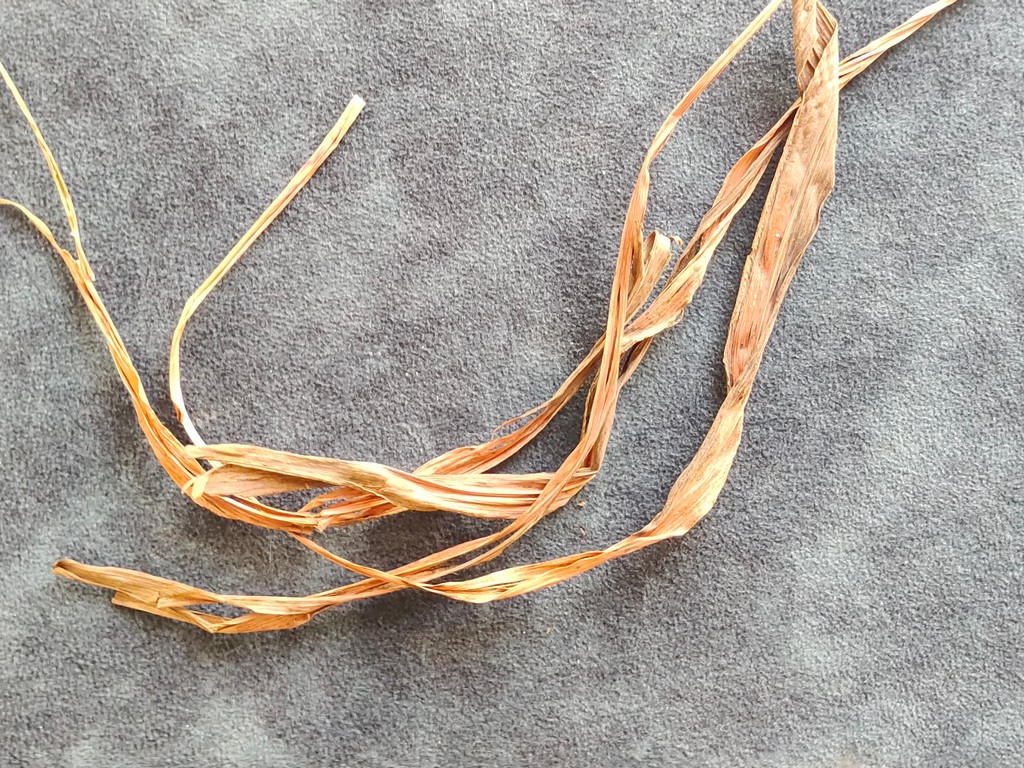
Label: Dried